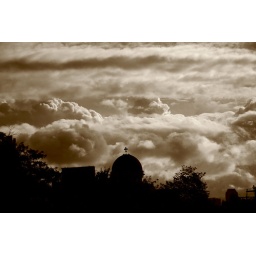
taken at polk street stop on pink line. You can see thr greek orthadox temple in the foreground